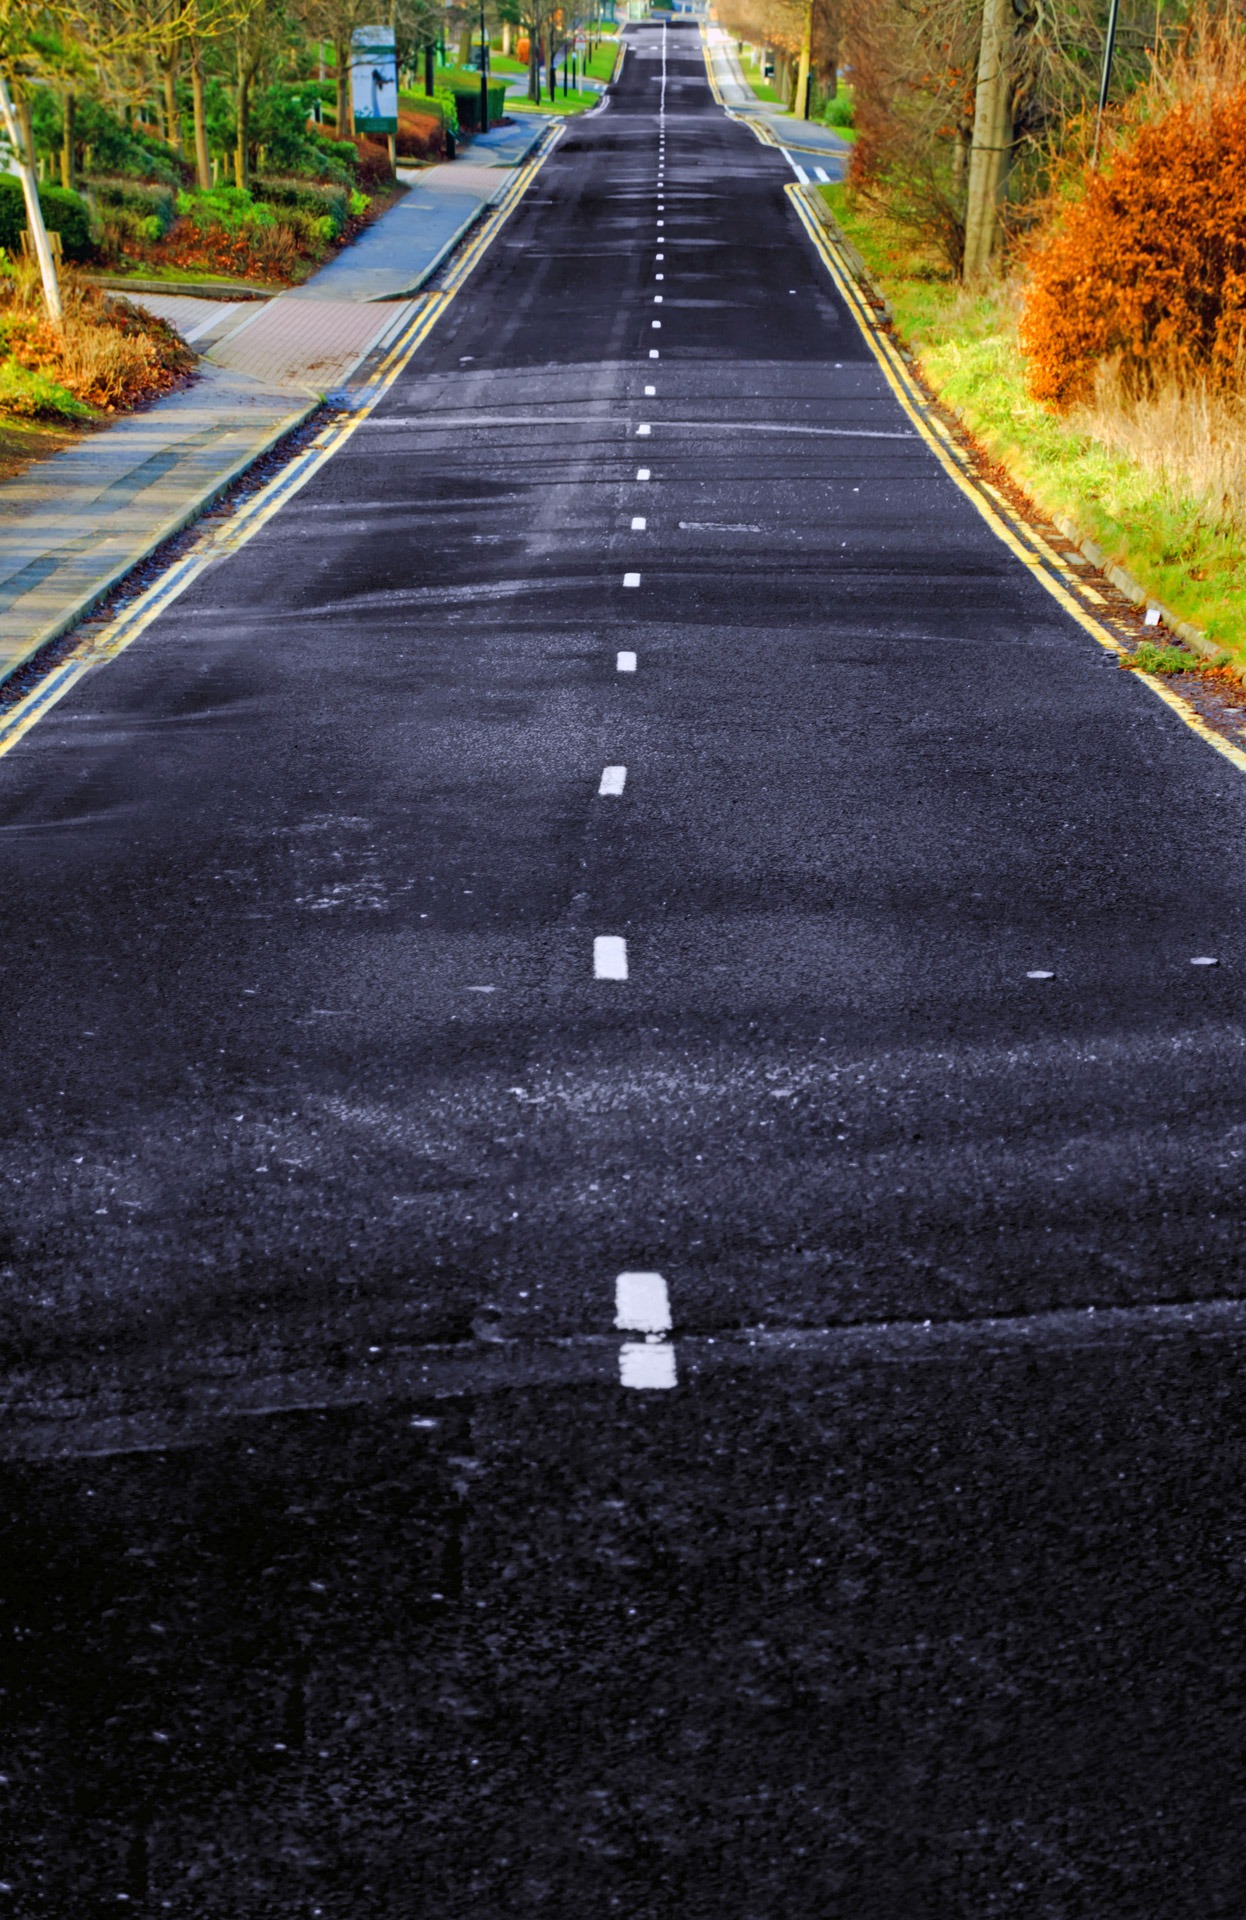
architecture, road, car, highway, driving, asphalt, pavement, travel, direction, symbol, holiday, lane, marking, trees, infrastructure, road surface, nonbuilding structure